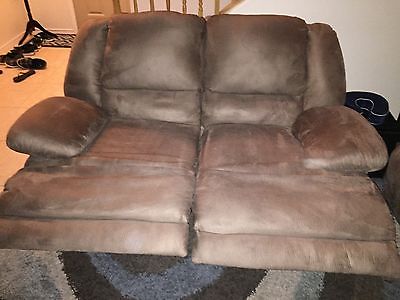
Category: sofa